Ant

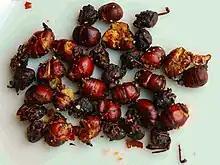
Roasted ants in Colombia

Lemon ants make devil's gardens by killing surrounding plants with their stings and leaving a pure patch of lemon ant trees, ("Duroia hirsuta"). This modification of the forest provides the ants with more nesting sites inside the stems of the "Duroia" trees. Although some ants obtain nectar from flowers, pollination by ants is somewhat rare, one example being of the pollination of the orchid "Leporella fimbriata" which induces male "Myrmecia urens" to pseudocopulate with the flowers, transferring pollen in the process. One theory that has been proposed for the rarity of pollination is that the secretions of the metapleural gland inactivate and reduce the viability of pollen. Some plants, mostly angiosperms but also some ferns, have special nectar exuding structures, extrafloral nectaries, that provide food for ants, which in turn protect the plant from more damaging herbivorous insects. Species such as the bullhorn acacia ("Acacia cornigera") in Central America have hollow thorns that house colonies of stinging ants ("Pseudomyrmex ferruginea") who defend the tree against insects, browsing mammals, and epiphytic vines. Isotopic labelling studies suggest that plants also obtain nitrogen from the ants. In return, the ants obtain food from protein- and lipid-rich Beltian bodies. In Fiji "Philidris nagasau" (Dolichoderinae) are known to selectively grow species of epiphytic "Squamellaria" (Rubiaceae) which produce large domatia inside which the ant colonies nest. The ants plant the seeds and the domatia of young seedling are immediately occupied and the ant faeces in them contribute to rapid growth. Similar dispersal associations are found with other dolichoderines in the region as well. Another example of this type of ectosymbiosis comes from the "Macaranga" tree, which has stems adapted to house colonies of "Crematogaster" ants.